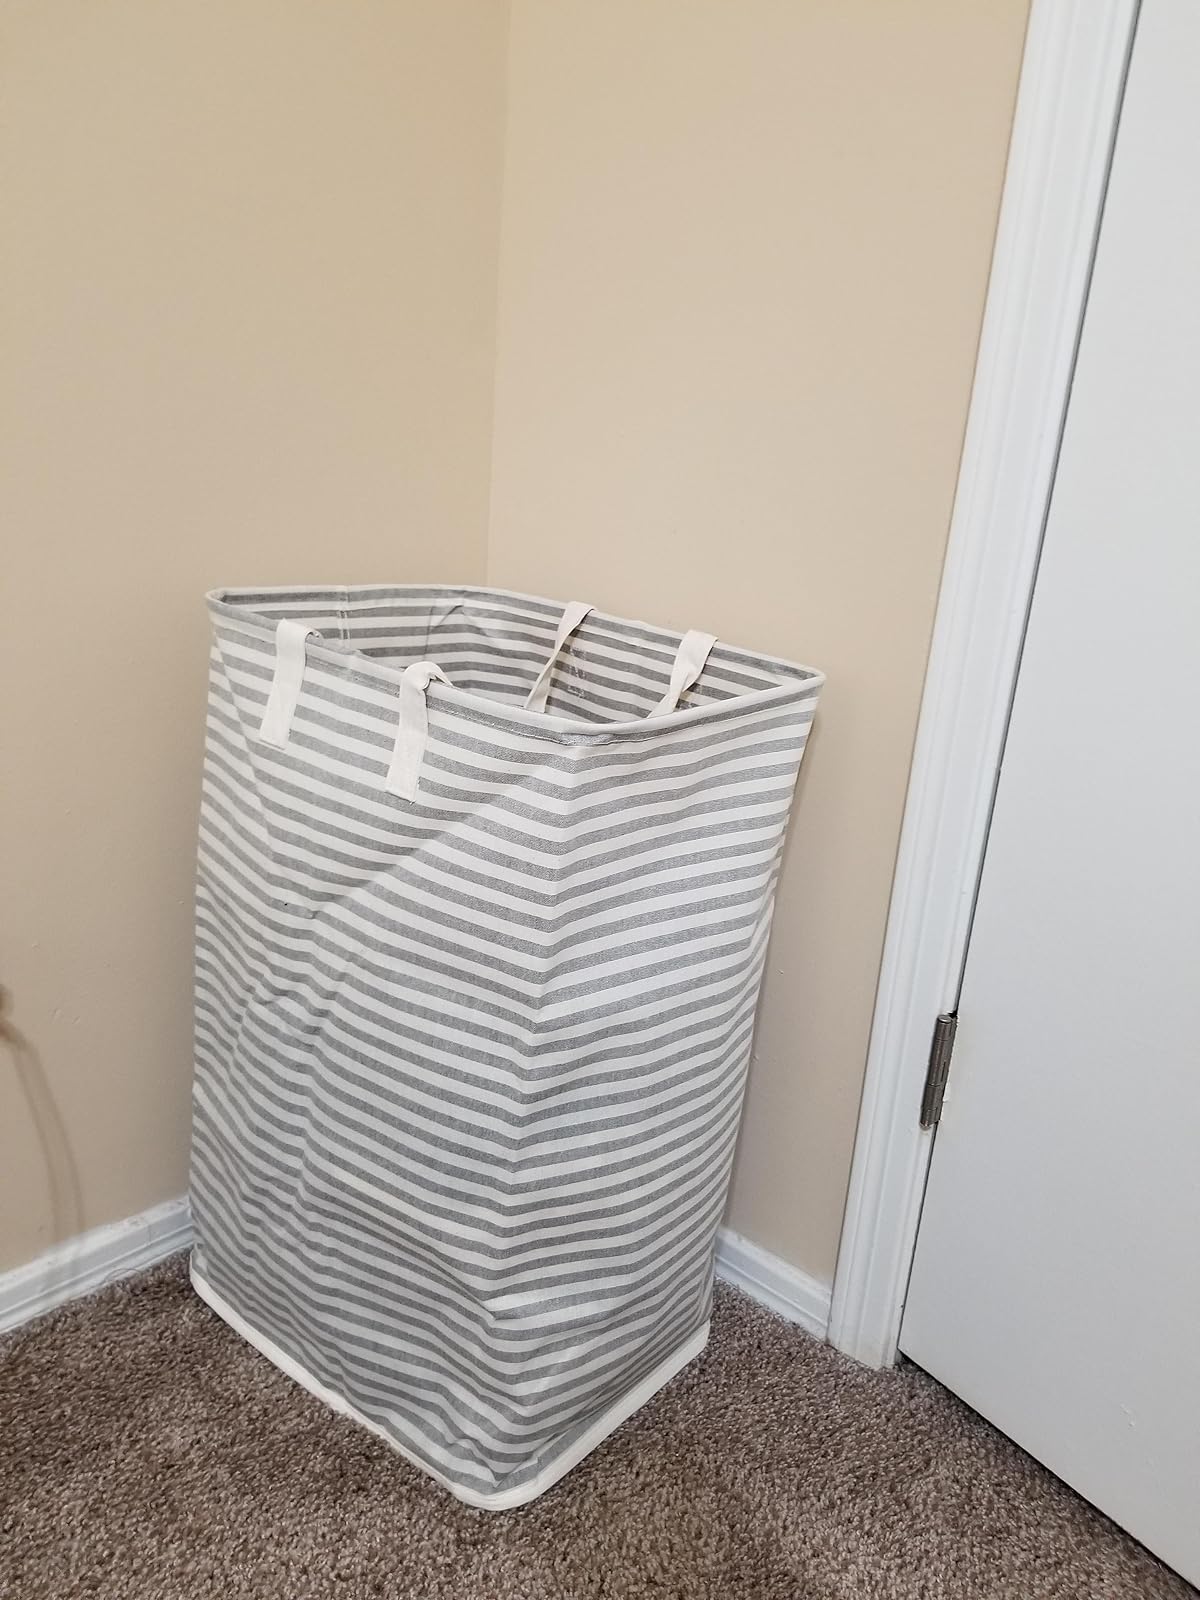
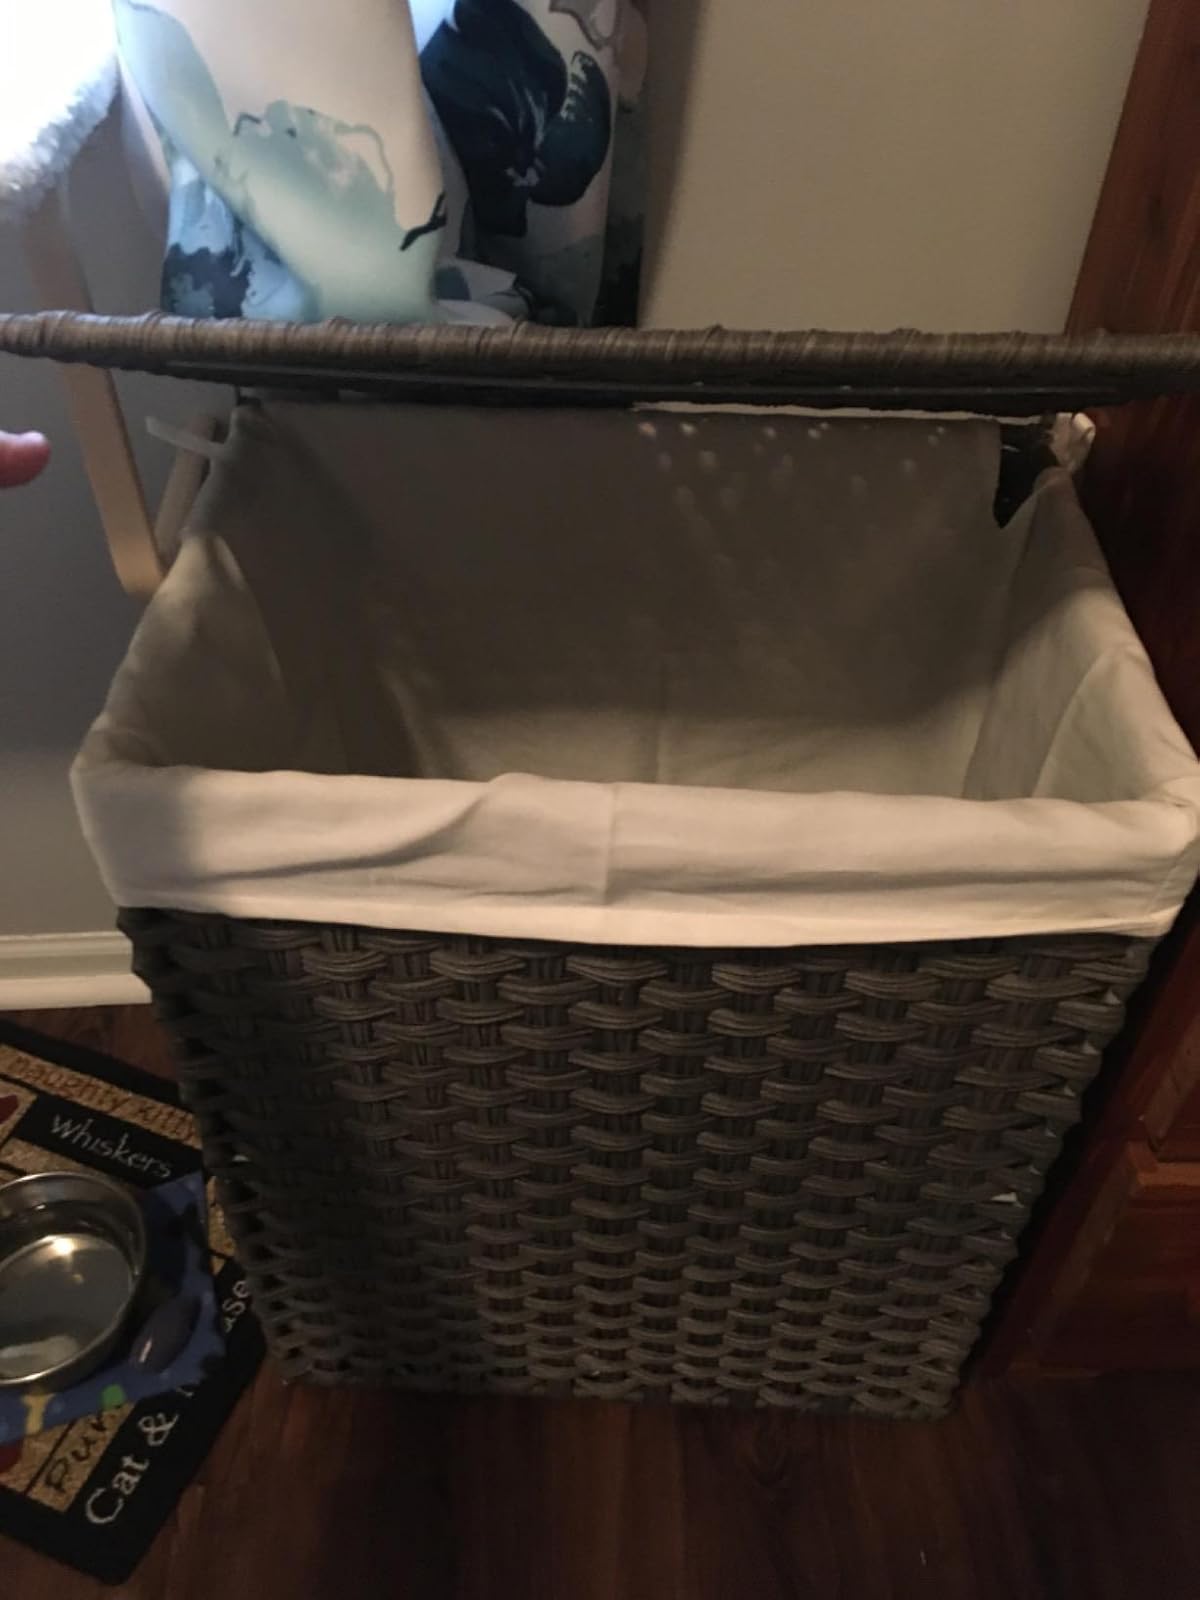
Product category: items_hamper
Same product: no